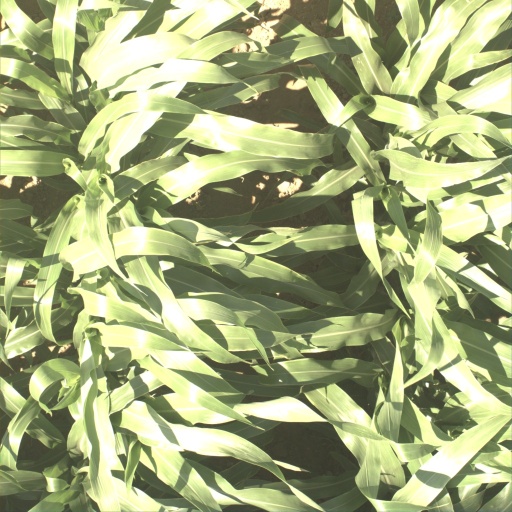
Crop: sorghum